Hotel San Carlos (Phoenix)

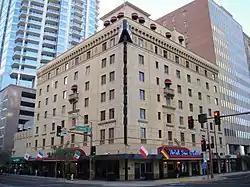
the Hotel San Carlos in Downtown Phoenix

The Hotel San Carlos branch in Phoenix, Arizona, also known as San Carlos Hotel, is both an operating hotel and tourist site. It has been associated with ghost sightings. It was listed on the National Register of Historic Places (NRHP) in 1983 as San Carlos Hotel. Hotel San Carlos is a member of Historic Hotels of America, the official program of the National Trust for Historic Preservation